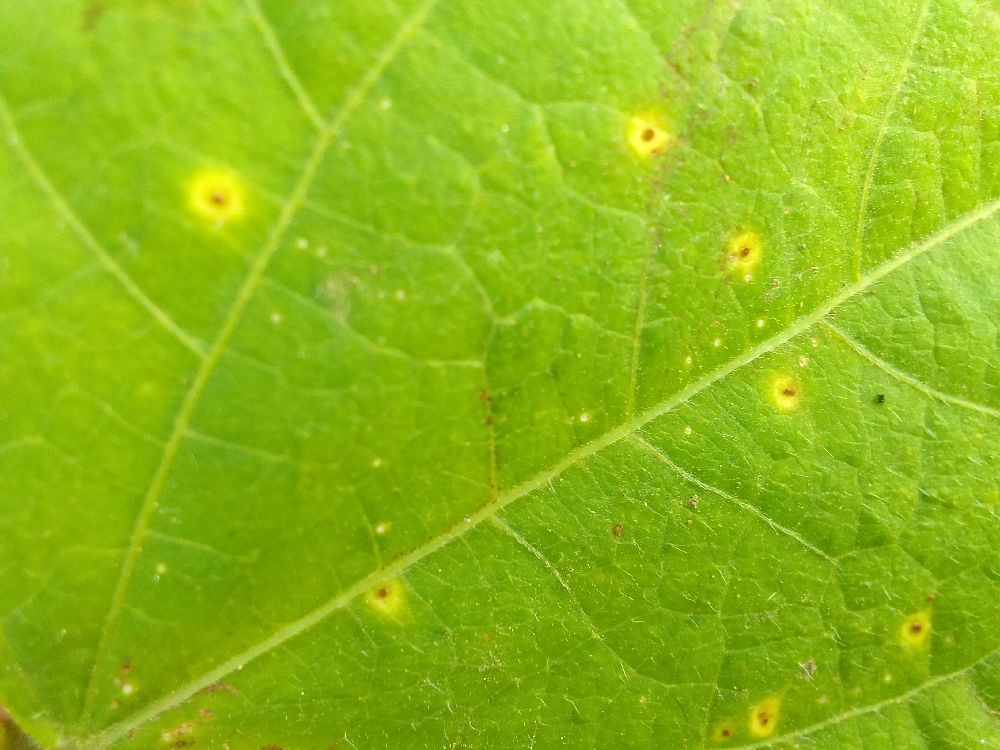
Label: rust